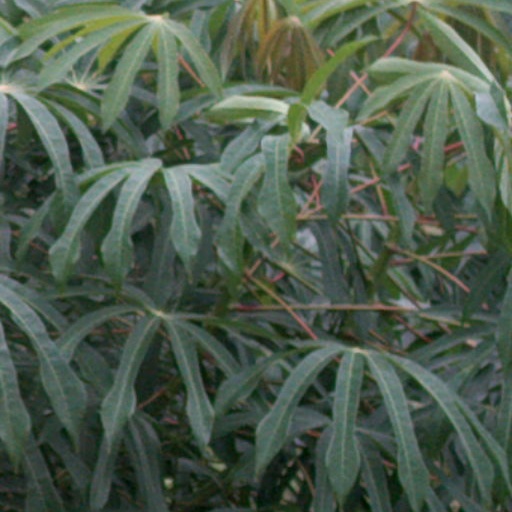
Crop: cassava